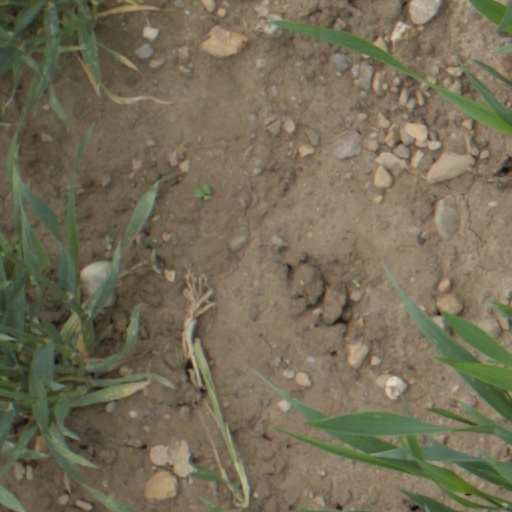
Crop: wheat